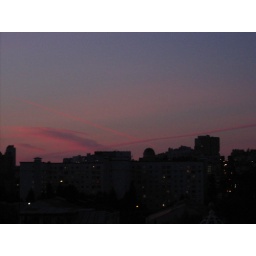
pink rip in the sky